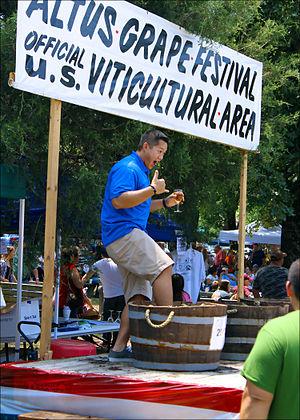
La ville américaine d’Altus est située dans le comté de Franklin, dans l’État de l’Arkansas. Sa population s’élevait à 758 habitants lors du recensement de 2010, estimée à 725 habitants en 2016.